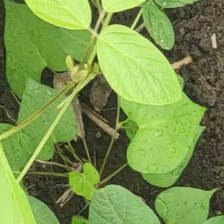
Weed species: Obscure_morning _glory(Ipomoea obscura)